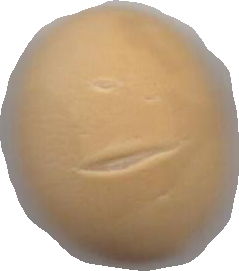
Variety: Grobogan